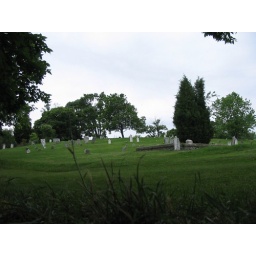
An inch above the ground in a graveyard which sits on the hill above Harper's Ferry, West Virginia. June 2004.